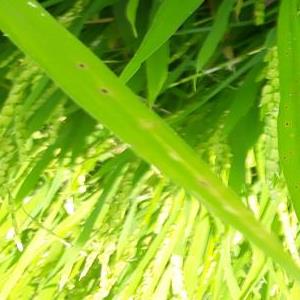
Disease: Brownspot